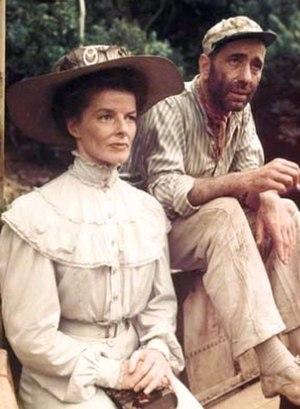
Katharine Hepburn [ˈkæθrɪn ˈhɛpˌbɝn], née le 12 mai 1907 à Hartford et morte le 29 juin 2003 à Old Saybrook, est une actrice américaine.
L'Odyssée de l'African Queen ou La Reine africaine est un film anglo-américain réalisé par John Huston et sorti en 1951. C'est une comédie romantique et un film de guerre dont l'action se situe pendant la Première Guerre mondiale. Il est adapté du roman éponyme de C.S. Forester et interprété par Katharine Hepburn et Humphrey Bogart. Ce dernier obtient l'oscar du meilleur acteur pour sa prestation dans le film. Katharine Hepburn est désignée pour l'Oscar mais ne le reçoit pas.